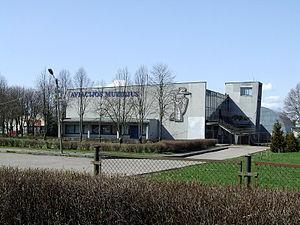
Cet article présente une liste non exhaustive de musées au Lituanie, classés par ville.